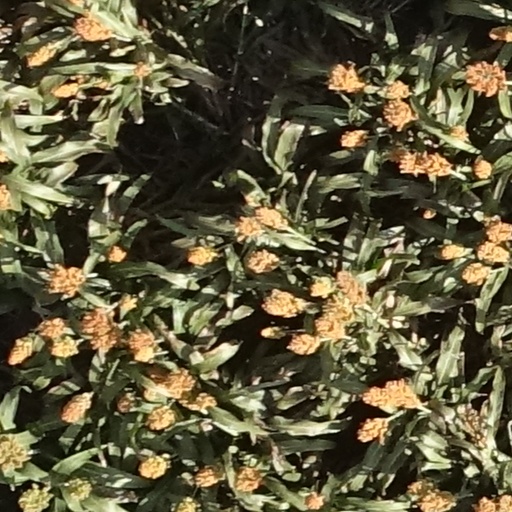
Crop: sorghum